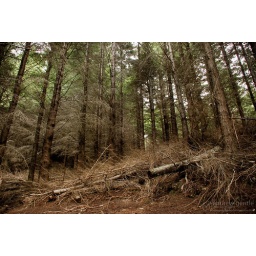
A pine forest in Queenstown, New Zealand